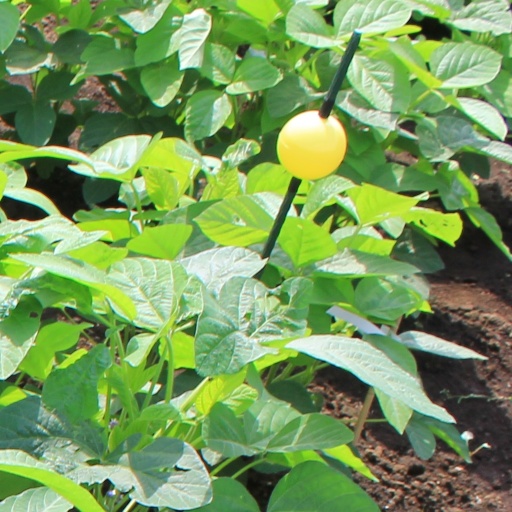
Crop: soybean